Territory of Hawaii

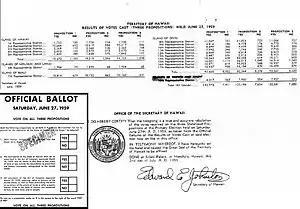
All islands voted at least 93 percent in favor of Admission acts. Ballot (inset) and referendum results for the Admission Act of 1959.

A former officer of the Honolulu Police Department, John A. Burns, was elected Hawaii's delegate to Congress in 1956. A Democrat, Burns won without the white vote but rather with the overwhelming support of Japanese and Filipinos in Hawaii. His election proved pivotal to the statehood movement. Upon arriving in Washington, D.C., Burns began making key political maneuvers by winning over allies among Congressional leaders and state governors. Burns' most important accomplishment was convincing Senate Majority Leader Lyndon B. Johnson (D-Texas) that Hawaii was ready to become a state, despite the continuing opposition of such Deep Southerners as James Eastland and John Sparkman.